Donaghcloney

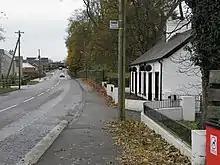
The main road through the village

Donaghcloney has a Nisa shop and petrol station, a Post Office, a primary school, a children's play-park, a chippy, a Chinese takeaway, an off license, a pharmacist, a hairdresser, a butcher, and a café.